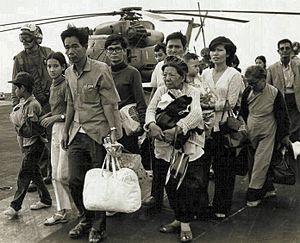
La présidence de Gerald Ford débuta le 9 août 1974, date de l'investiture de Gerald Ford en tant que 38ᵉ président des États-Unis à la suite de la démission du président Richard Nixon, et prit fin le 20 janvier 1977. Membre du Parti républicain, Ford avait précédemment été nommé vice-président des États-Unis le 6 décembre 1973 en remplacement de Spiro Agnew, également démissionnaire. Il est ainsi la seule personne à ce jour à avoir été à la fois vice-président et président des États-Unis sans avoir été élu à l'un ou l'autre poste. Il quitta le pouvoir après sa défaite à l'élection présidentielle de 1976 face au candidat démocrate Jimmy Carter.
La guerre du Viêt Nam est une guerre qui se déroule au Viêt Nam et oppose, de 1955 à 1975, d'une part la république démocratique du Viêt Nam avec son armée populaire vietnamienne — soutenue matériellement par le bloc de l'Est et la Chine — et le Front national de libération du Sud Viêt Nam, et d'autre part la république du Viêt Nam, militairement soutenue par l'armée des États-Unis appuyée par plusieurs alliés.
Un pont aérien est un système de transport aéroporté. Apparu lorsque les avions de transport sont devenus courants, il est notamment utilisé lorsqu'il y a blocage des autres modes de transport. Un tel blocage peut survenir pendant une crise géopolitique ou à la suite d'un séisme important. Système de transport notablement plus coûteux que les autres, il est surtout utilisé dans le cadre d'opérations militaires ou humanitaires.
La chute de Saïgon est la prise de la ville de Saïgon, future Hô-Chi-Minh-Ville et alors capitale de la République du Viêt Nam, par l'armée populaire vietnamienne le 30 avril 1975. Cet événement marque la fin de la guerre du Viêt Nam et le début d'une période de transition menant à la réunification officielle du Viêt Nam sous le régime communiste.